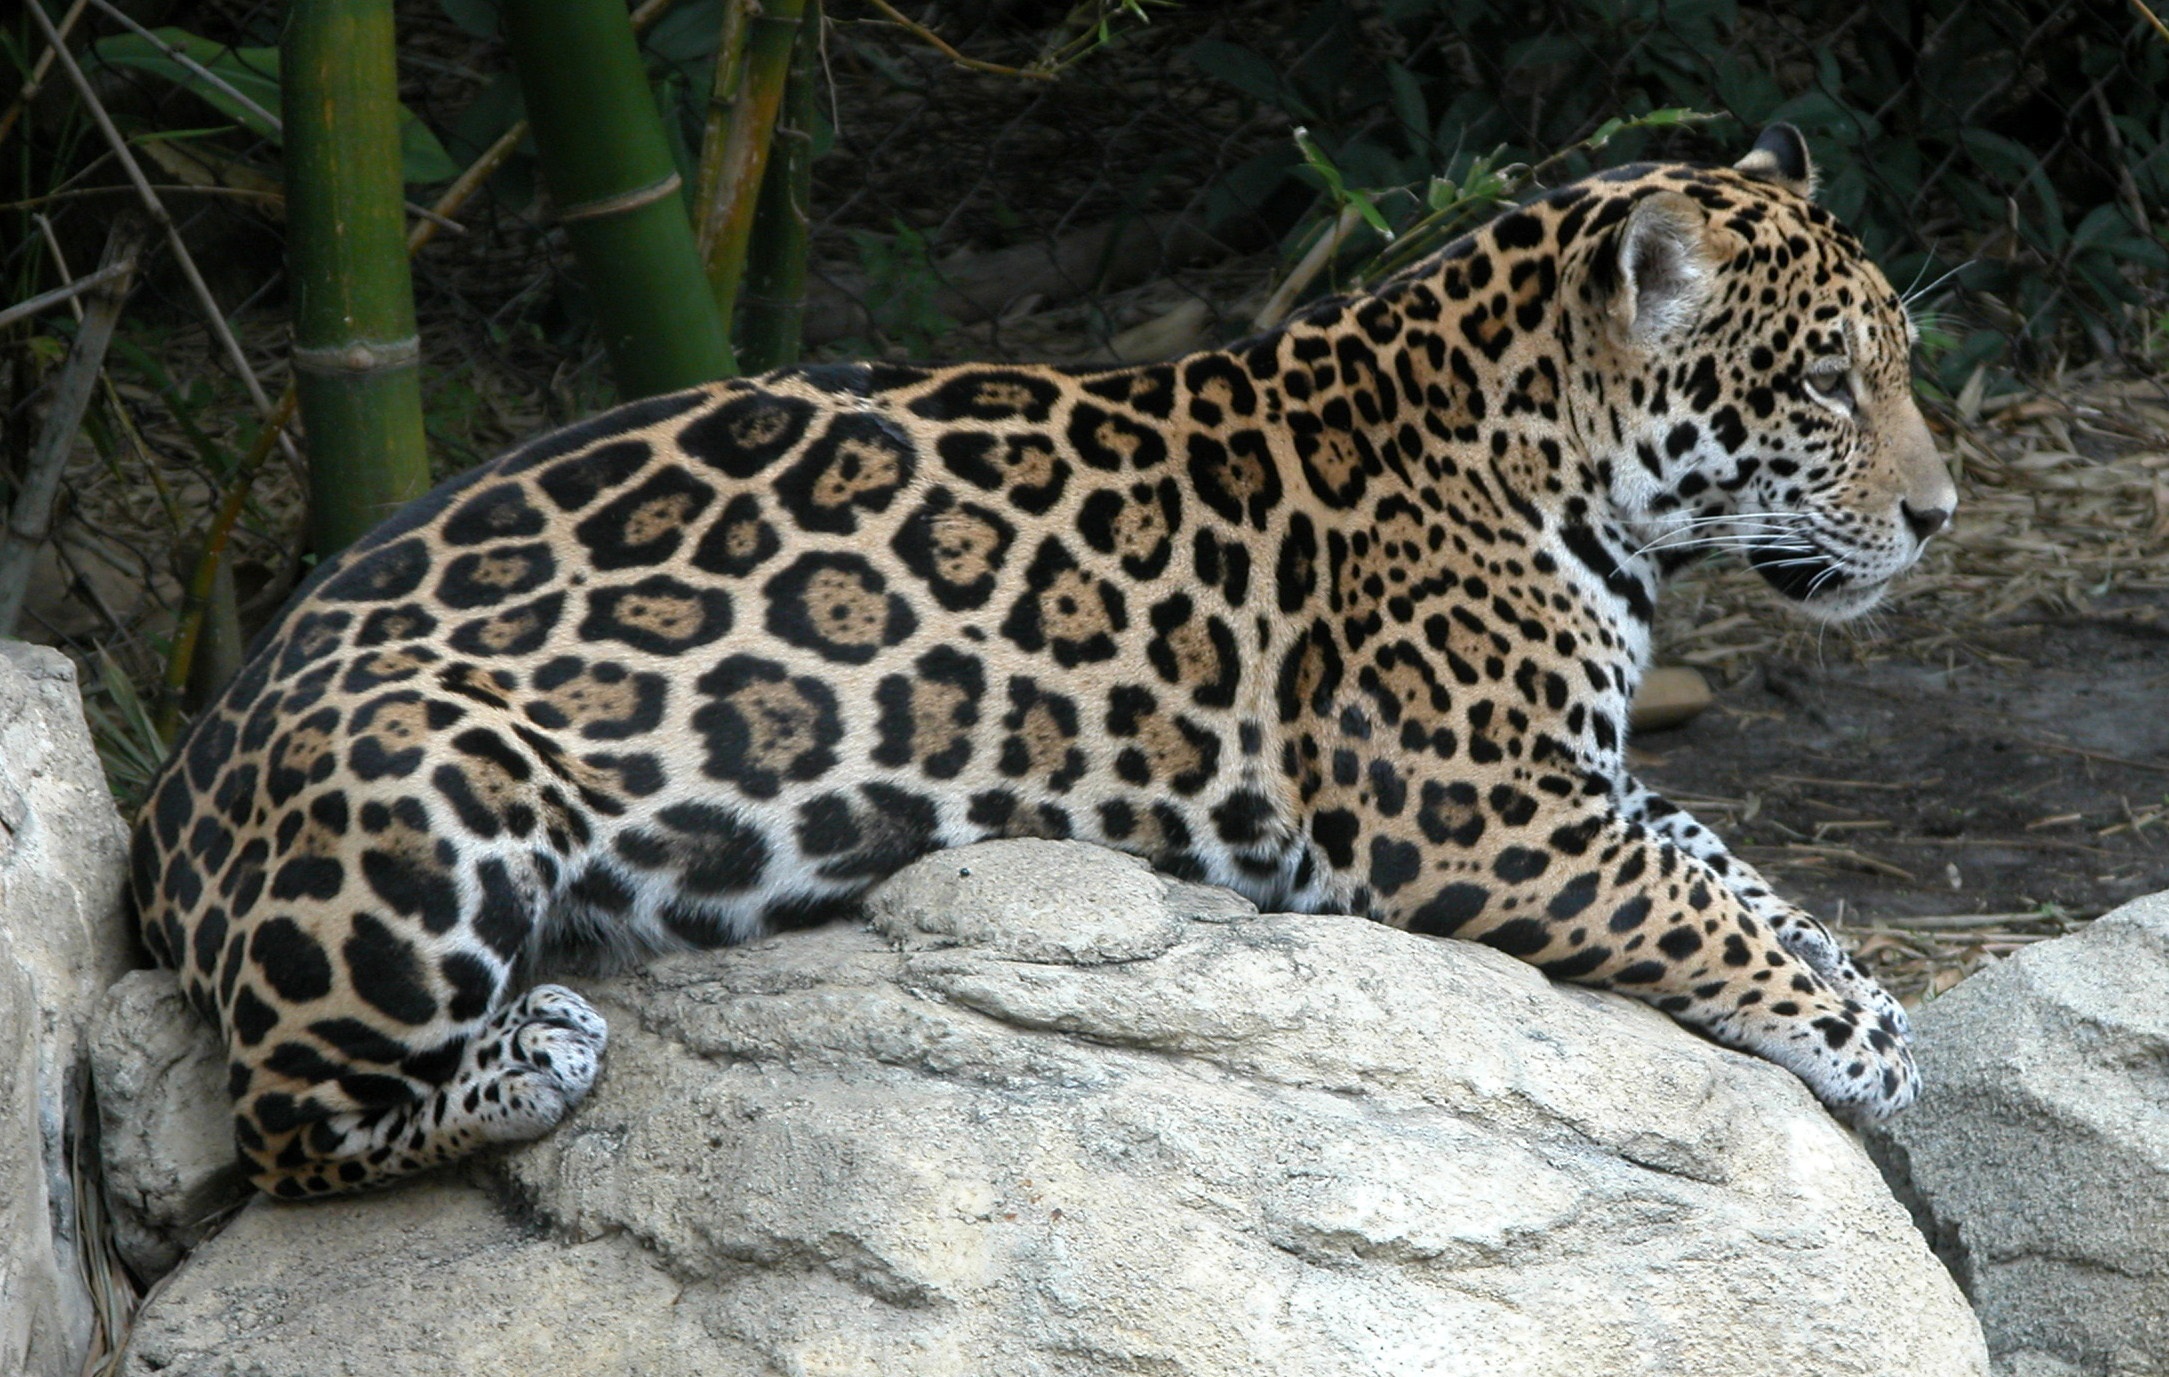
nature, texture, animal, wildlife, wild, zoo, fur, pattern, jungle, mammal, fauna, leopard, spotted, spots, vertebrate, jaguar, big cats, cat like mammal